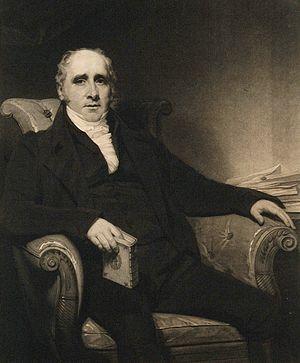
Thomas Charles Hope fut un physicien et chimiste écossais.